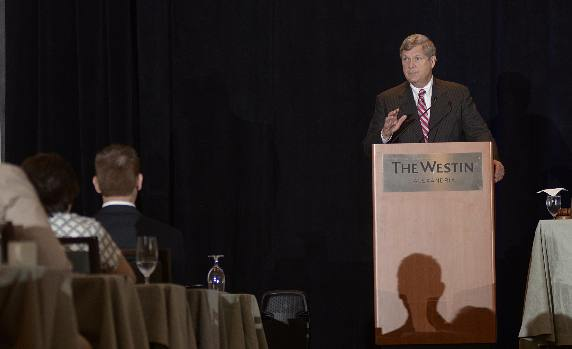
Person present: Yes